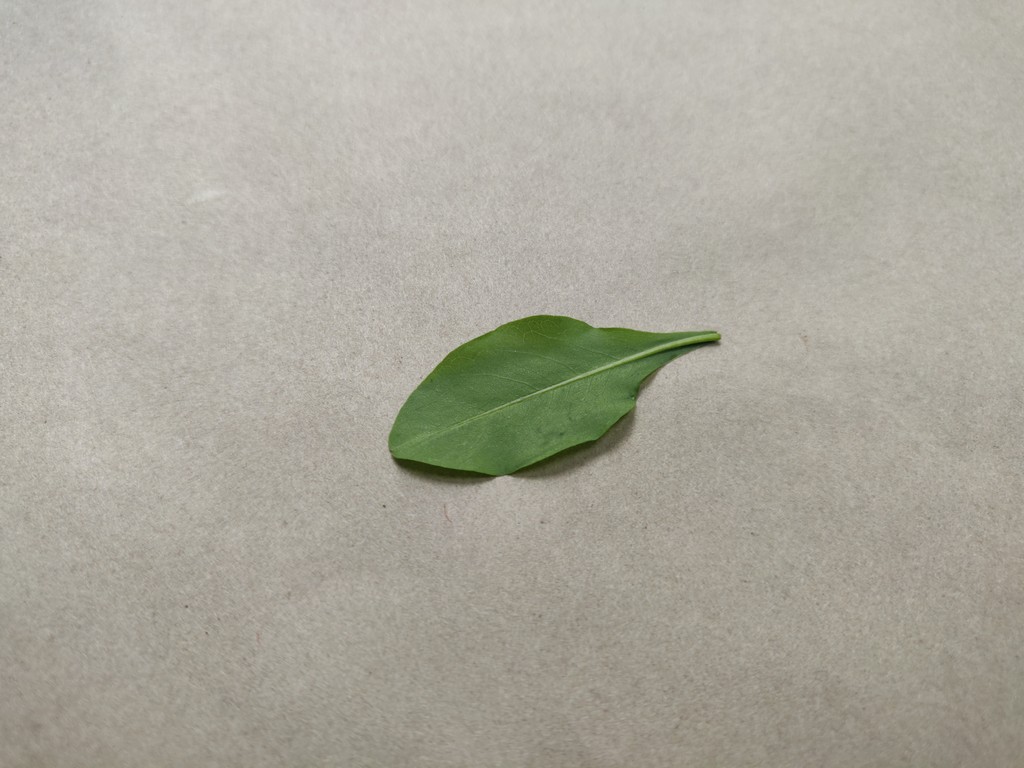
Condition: Healthy
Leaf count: single
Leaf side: back